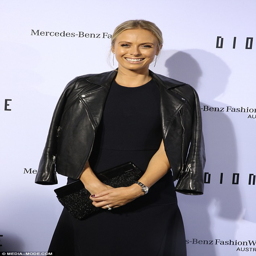
classic : journalist sported an elegant navy dress as she walked the steps